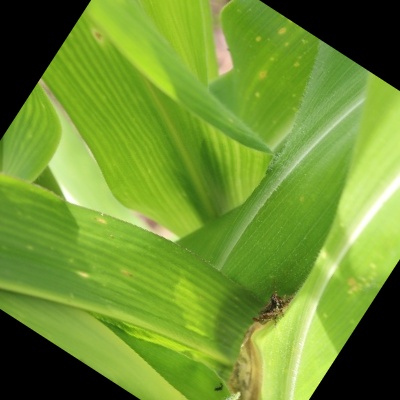
Label: Corn_(Maize)___Maize_Streak_Virus